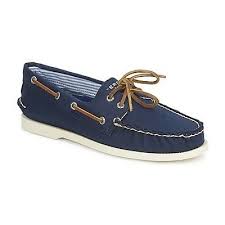
Label: Boat